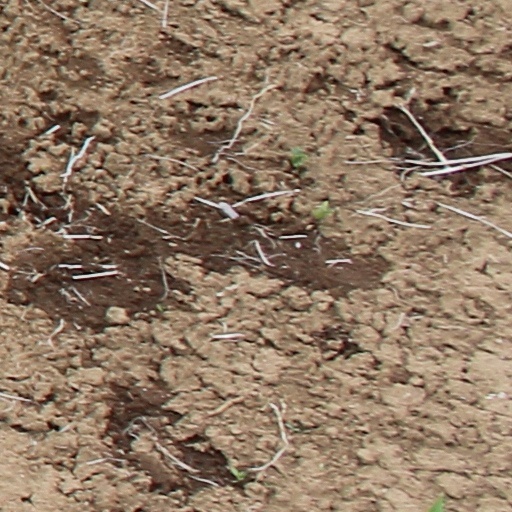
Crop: wheat